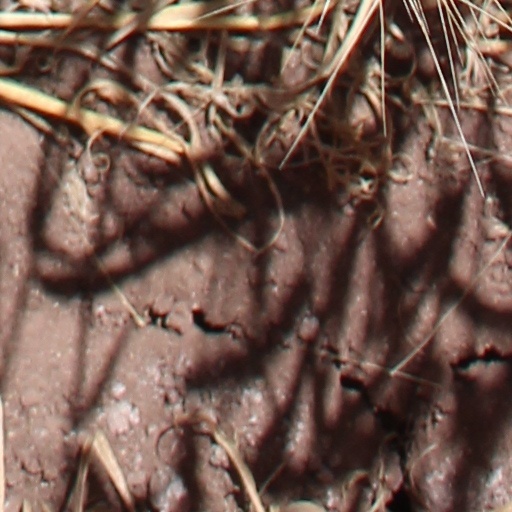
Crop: wheat